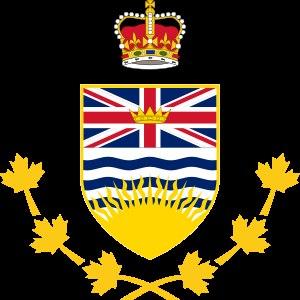
Walter Stewart Owen était un homme politique canadien qui servit comme Lieutenant-gouverneur de la province de Colombie-Britannique entre 1973 et 1978.
Cette page concerne des événements d'actualité qui se sont produits durant l'année 1960 dans la province canadienne de Colombie-Britannique.
Gordon Muir Campbell est un homme politique canadien. Il a été premier ministre de la Colombie-Britannique de 2001 à 2011.
Garde Gardom, né le 17 juillet 1924 à Banff et mort le 18 juin 2013 à Vancouver, est un juriste et un homme politique canadien. Il est lieutenant-gouverneur de la province de Colombie-Britannique entre 1995 et 2001.
John Robert Nicholson était un homme politique canadien qui servit comme Lieutenant-gouverneur de la province de Colombie-Britannique entre 1968 et 1973.
Robert Gordon Rogers, né le 19 août 1919 et mort le 21 mai 2010, homme politique canadien, servit comme lieutenant-gouverneur de la province de Colombie-Britannique entre 1983 et 1988.
Henry Pybus Bell-Irving, était un homme politique canadien qui servit comme Lieutenant-gouverneur de la province de Colombie-Britannique entre 1978 et 1983.